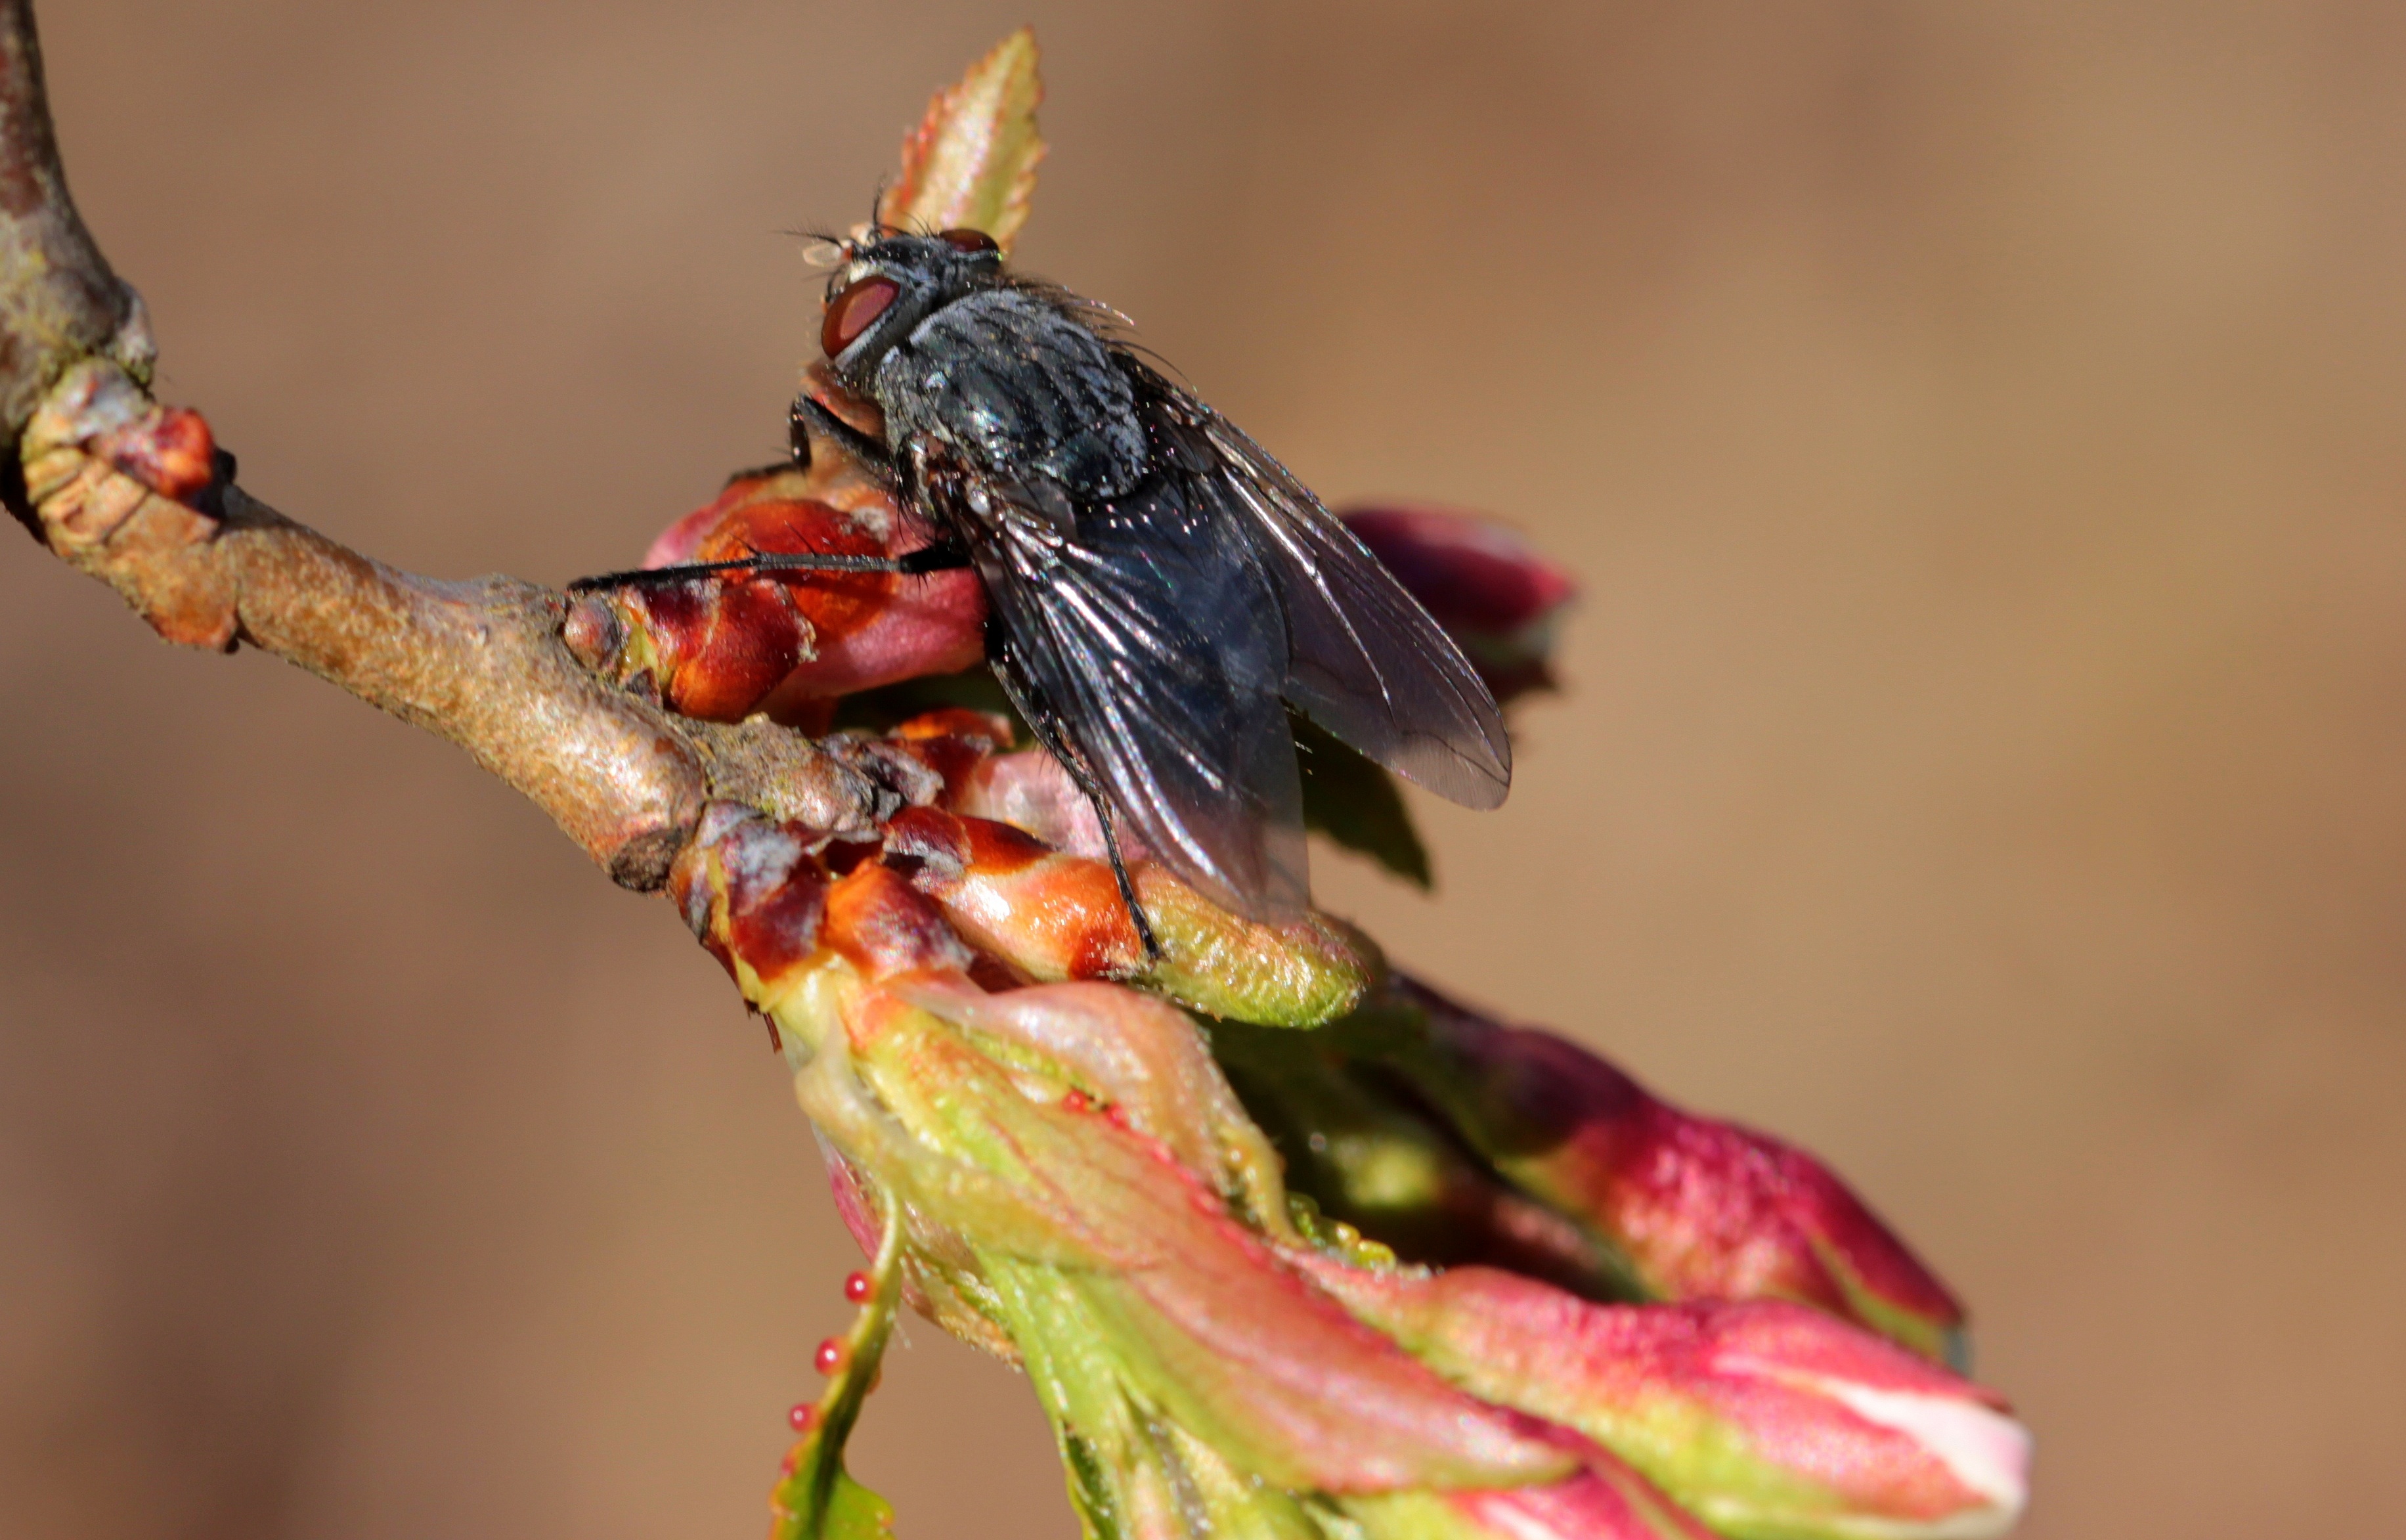
branch, wing, photography, flower, fly, insect, sitting, small, flora, fauna, cherry blossom, invertebrate, close up, closed, nectar, macro photography, arthropod, whopper, true bugs